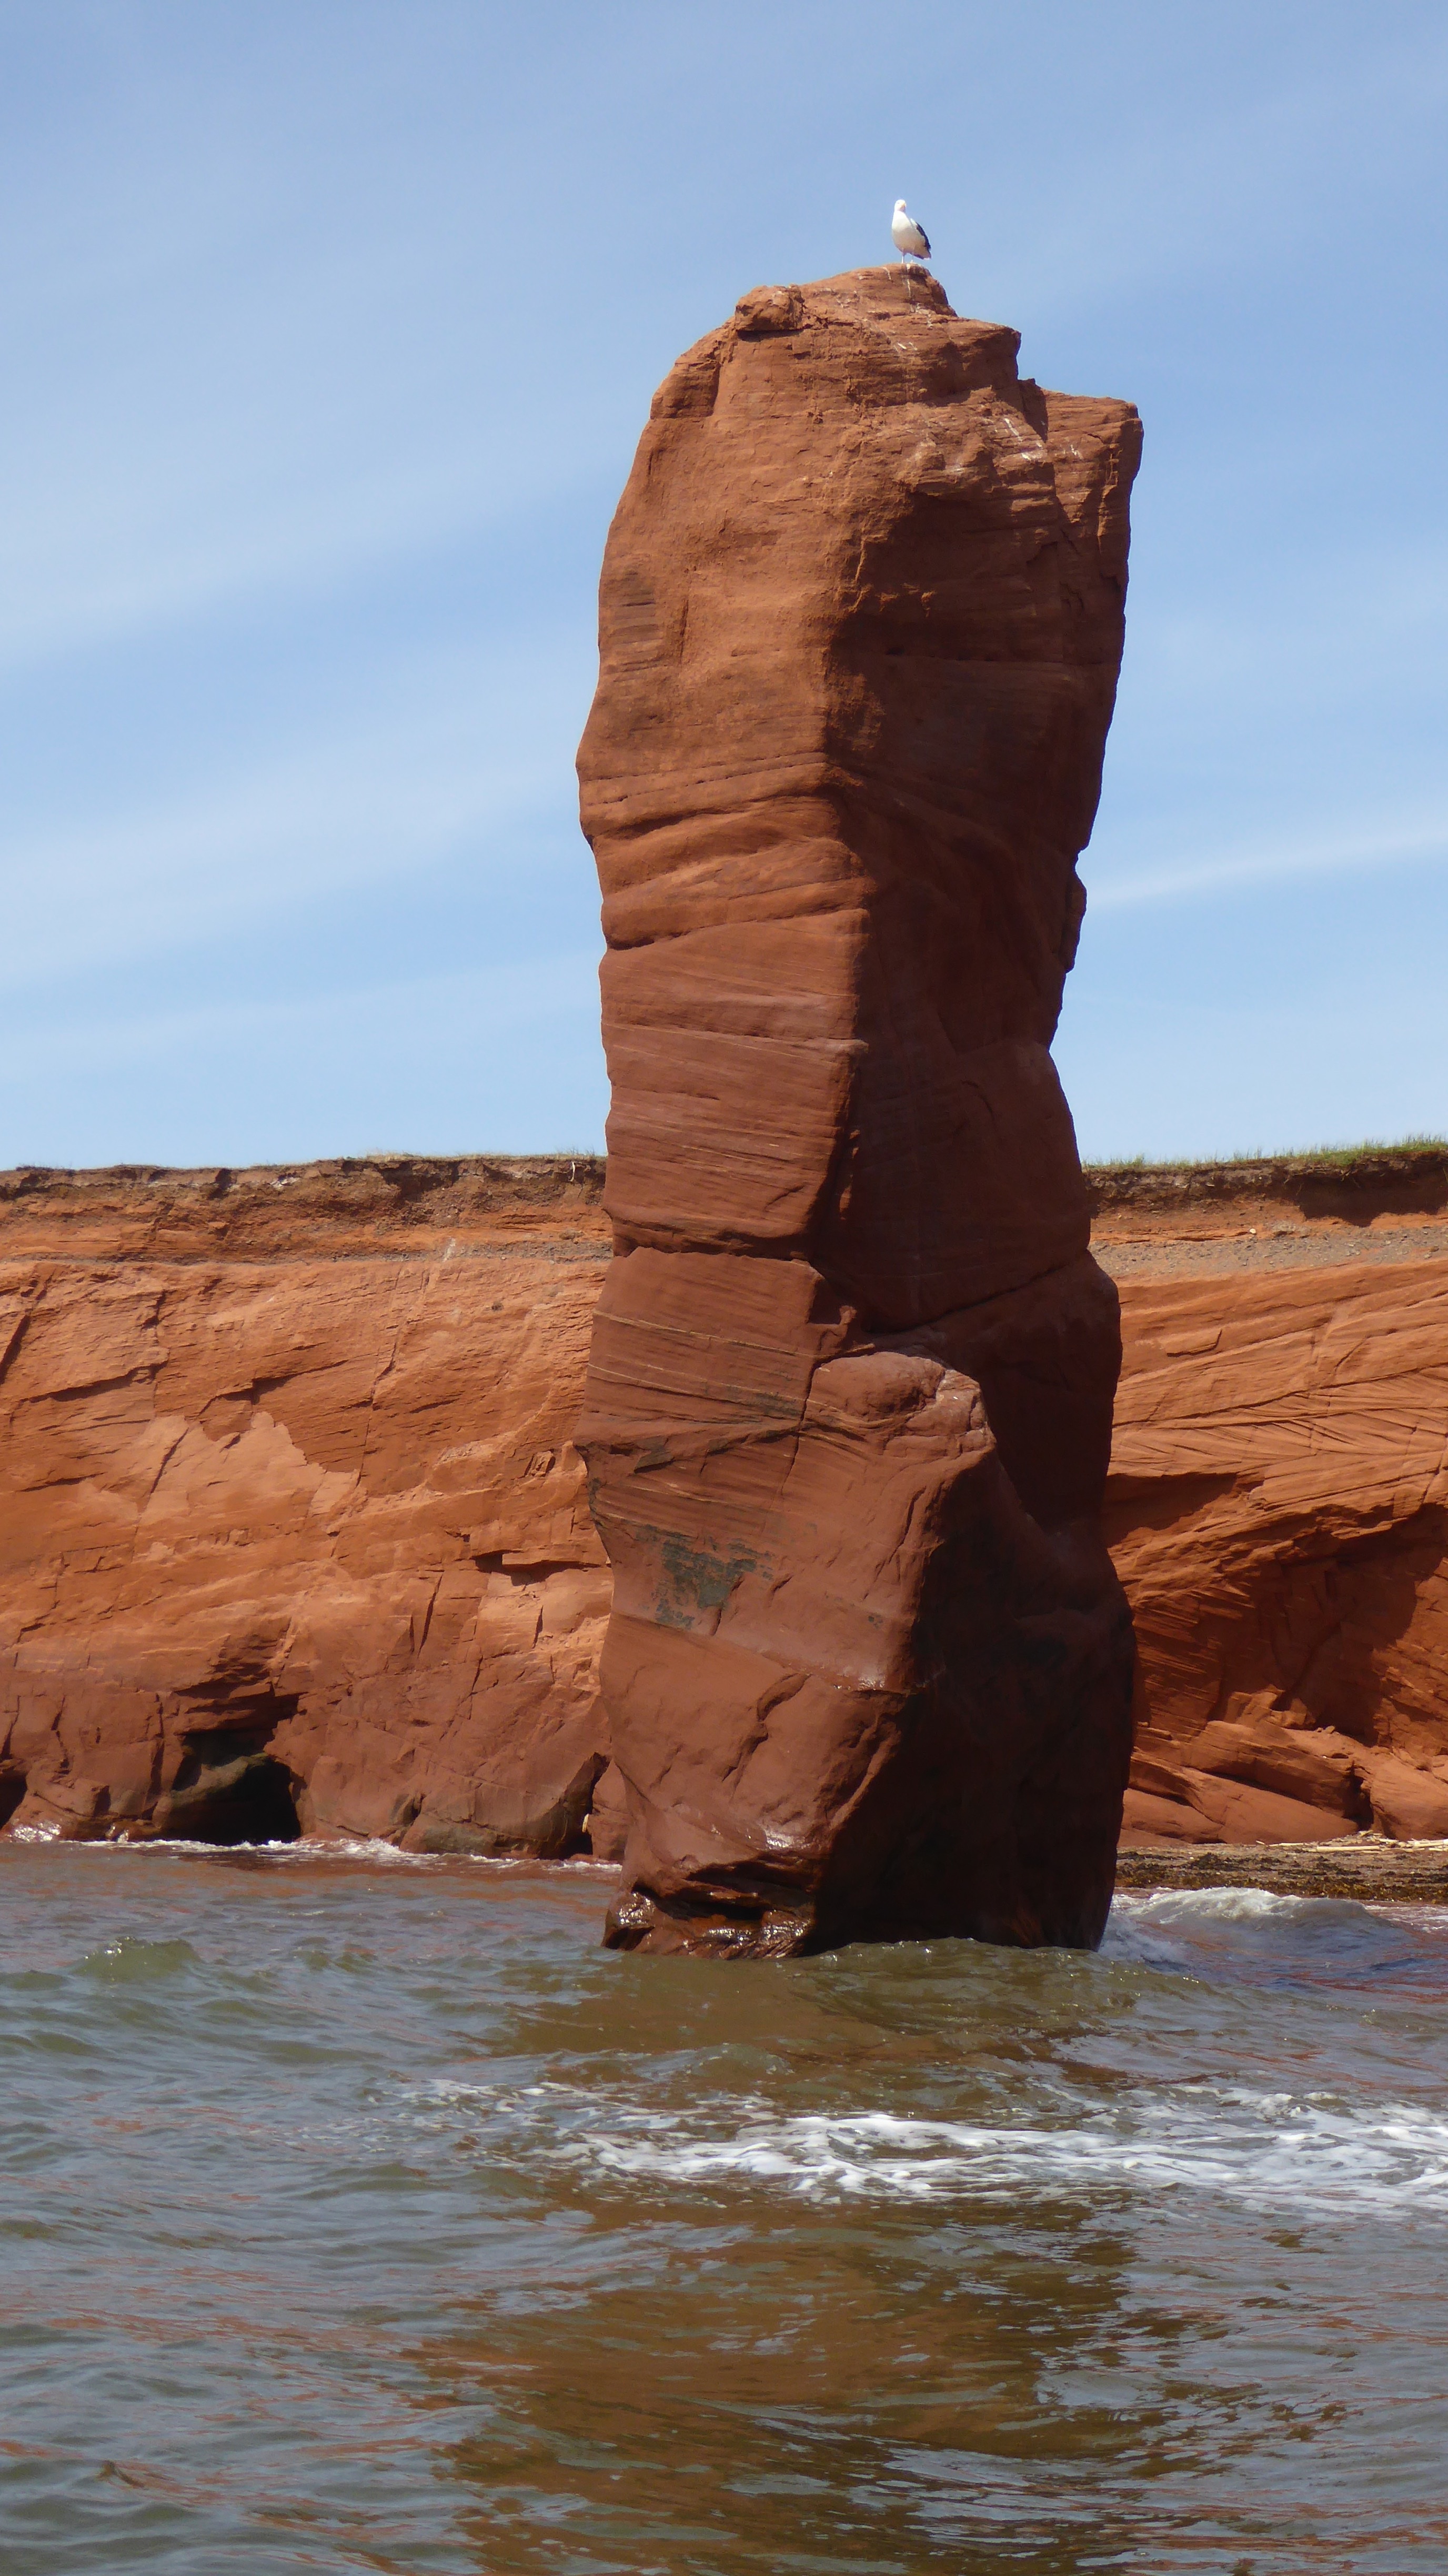
beach, landscape, sea, coast, water, nature, rock, ocean, bird, shore, stone, summer, formation, cliff, arch, balance, bay, canyon, terrain, material, zen, body of water, geology, badlands, cape, wadi, landform, natural arch, natural environment, geographical feature